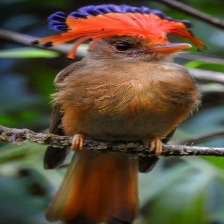
Species: ROYAL FLYCATCHER
Scientific name: ONYCHORHYNCHUS